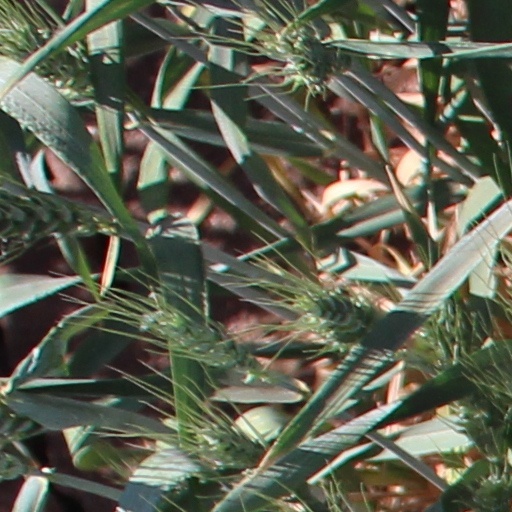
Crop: wheat